Mount Edgecombe

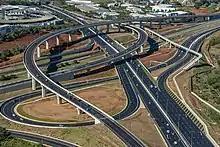
The newly upgraded Mount Edgecombe Interchange

The Mount Edgecombe Interchange, recently upgraded in October 2018, serves as the connection between the N2 and M41 freeways. It has become a prominent landmark in Mount Edgecombe, particularly due to one of its flyovers, which is the longest incrementally launched bridge in South Africa, spanning 948 meters.